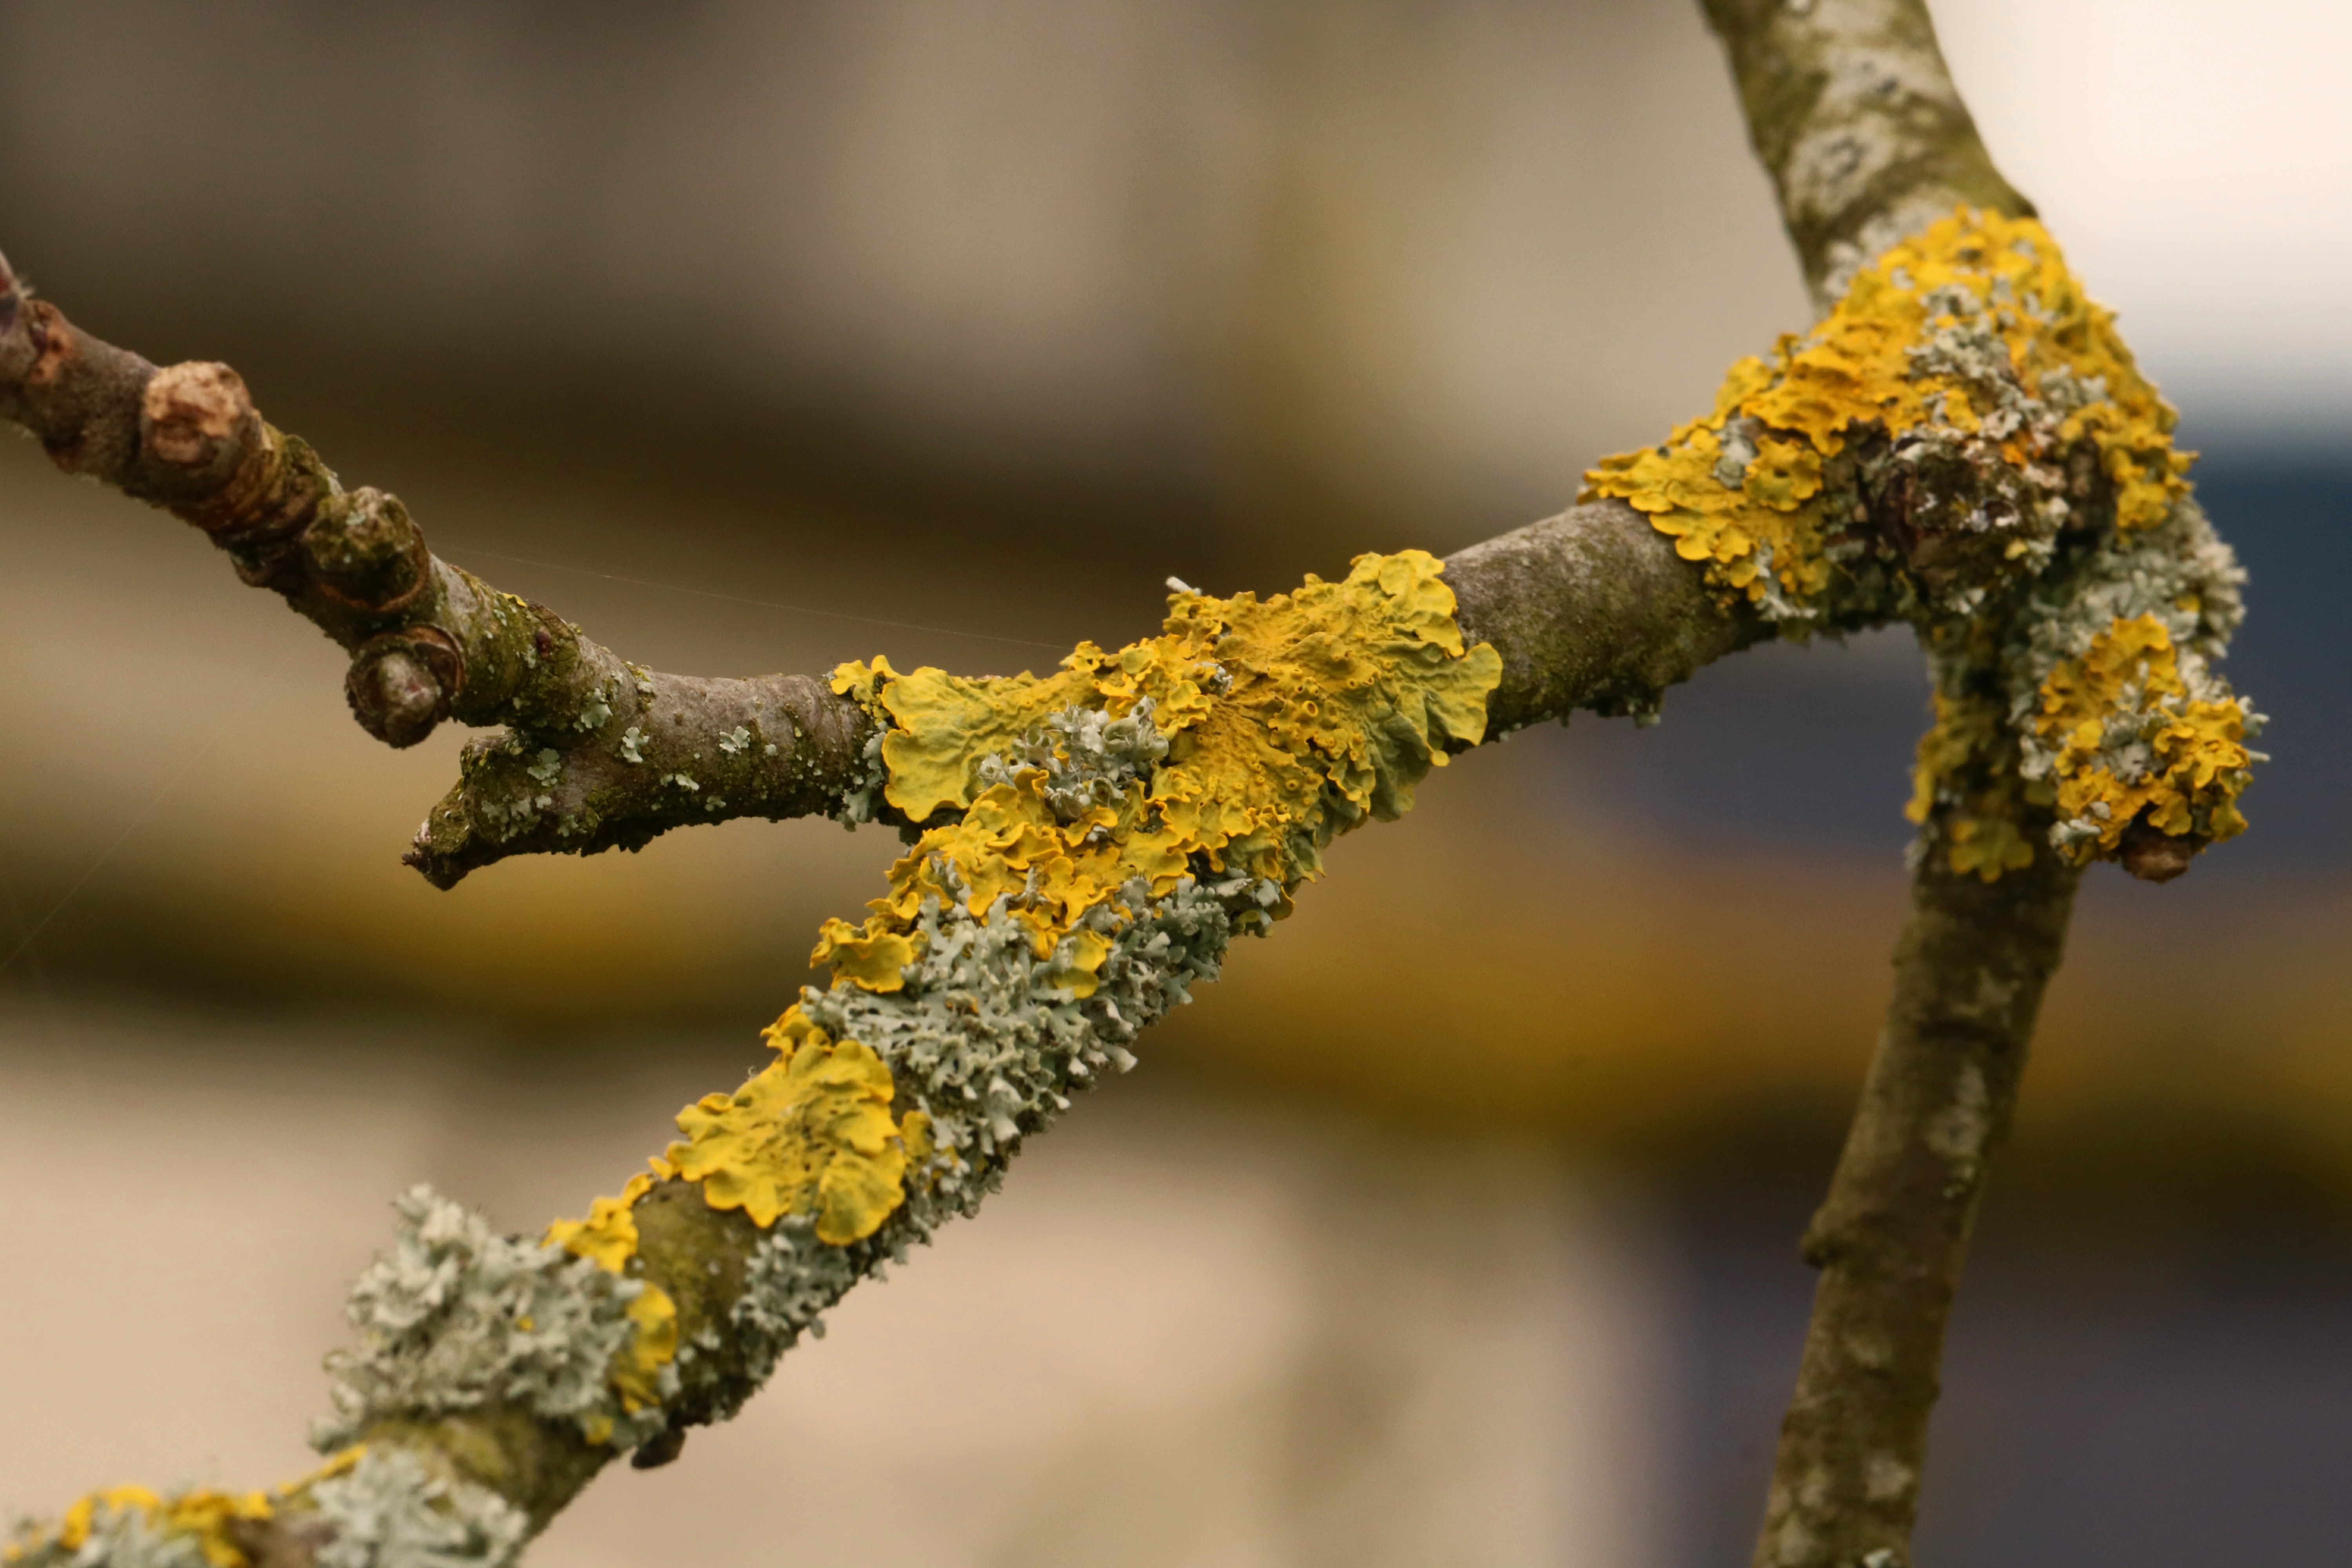
tree, nature, branch, plant, leaf, flower, trunk, moss, wildlife, wild, food, spring, produce, macro, autumn, yellow, flora, season, twig, close up, beautiful, bud, macro photography, bemoost, flowering plant, natureworld, plant stem, woody plant, land plant